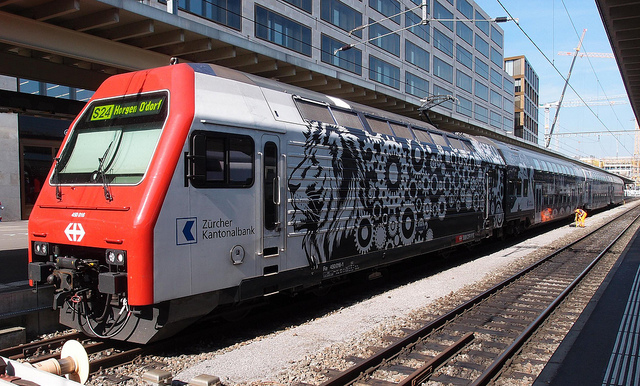
A red and white train sitting on a train track beside a building.

A train is parked on the tracks in front of a building.

A large long train on a steel track.

a train with a lion design on the side

A silver and red train is pulled up to a building.